Jack Russell Memorial Stadium

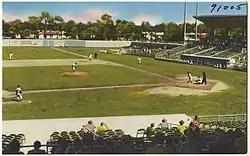
Jack Russell Stadium in 1950s

Jack Russell Memorial Stadium is a baseball field in Clearwater, Florida. It opened as Jack Russell Stadium in 1955. It was the spring training home of the Philadelphia Phillies Major League Baseball team from 1955 through 2003. Since 2017, it has been home to the Clearwater High School and St. Petersburg College baseball teams.